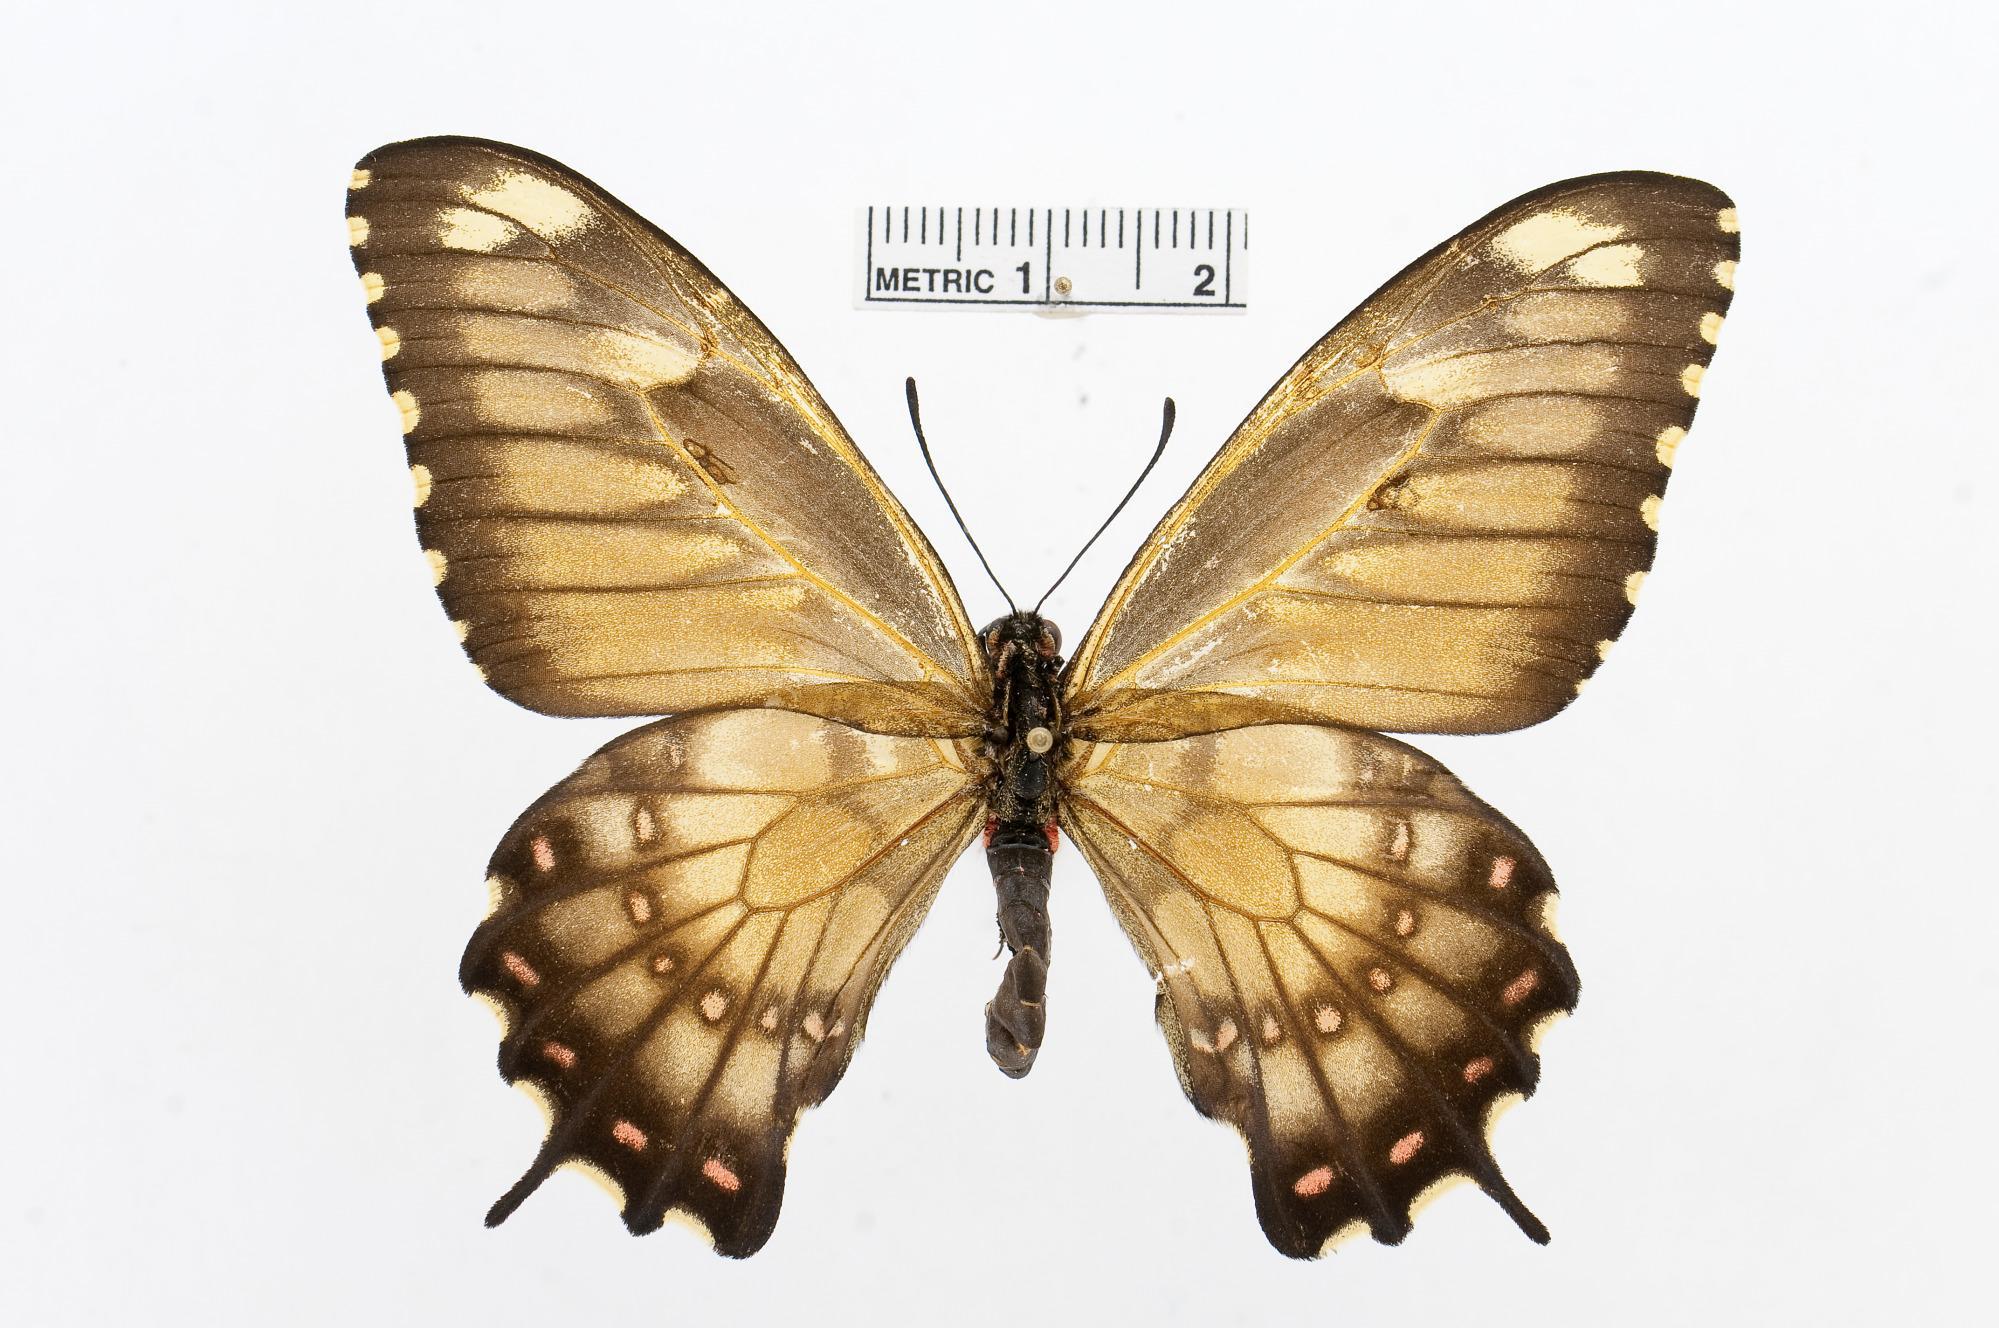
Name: Euryades duponchelii
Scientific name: Euryades duponchelii
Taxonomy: Animalia, Arthropoda, Insecta, Lepidoptera, Papilionidae, Papilioninae